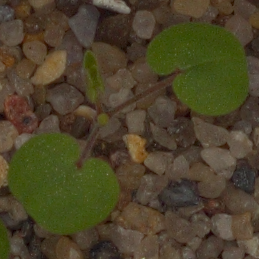
Label: smallflowered_cranesbill